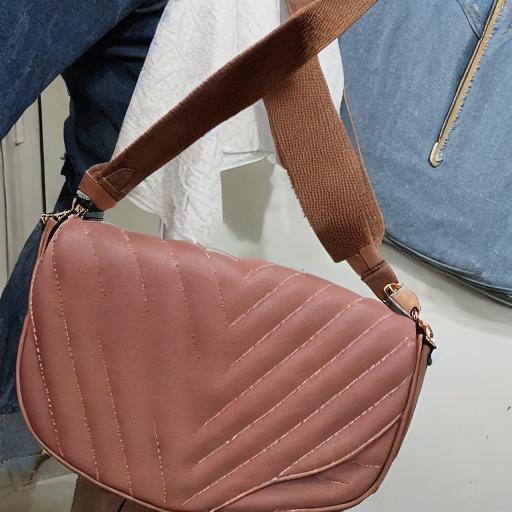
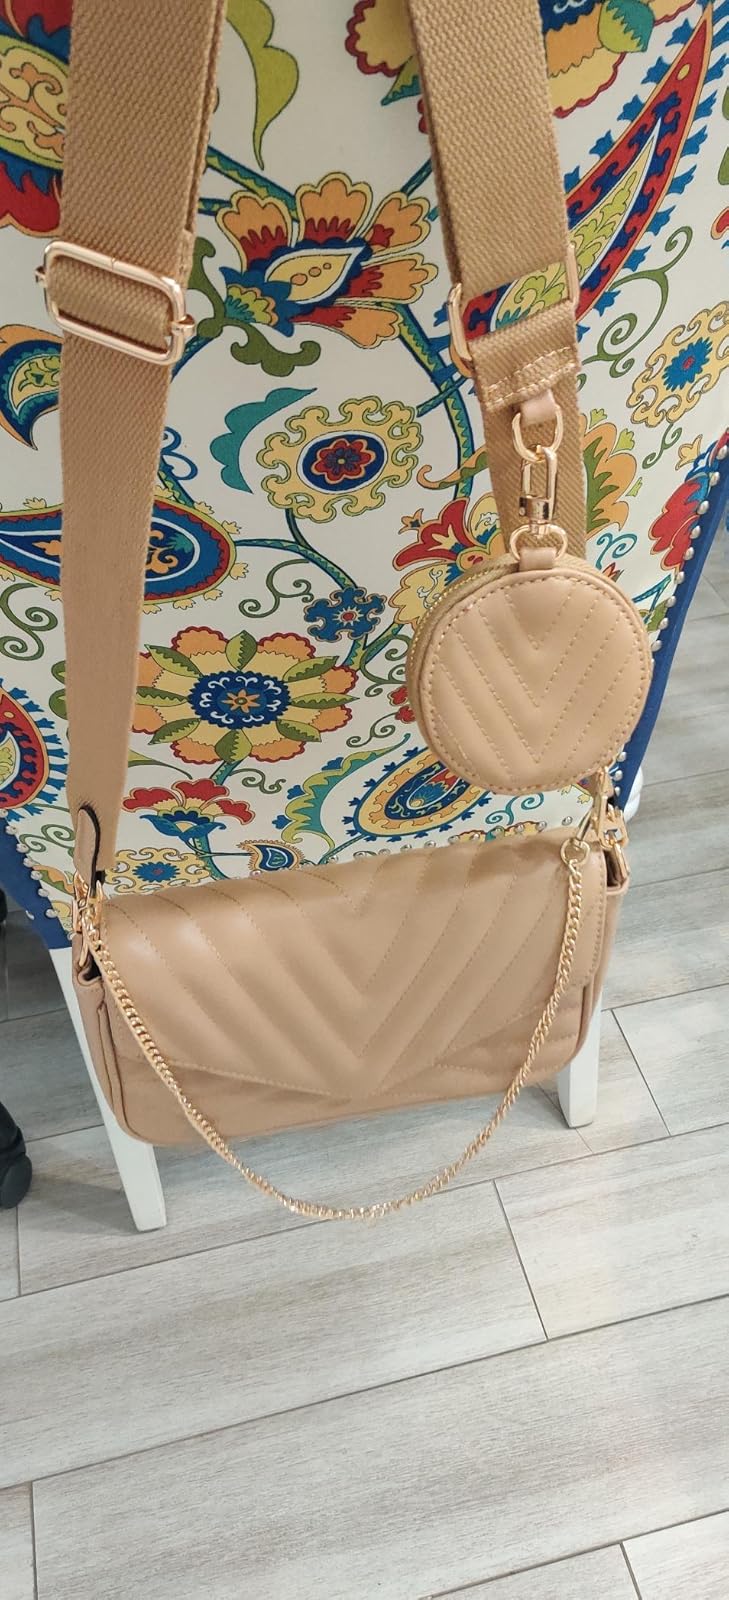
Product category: accessories_handbag
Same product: no